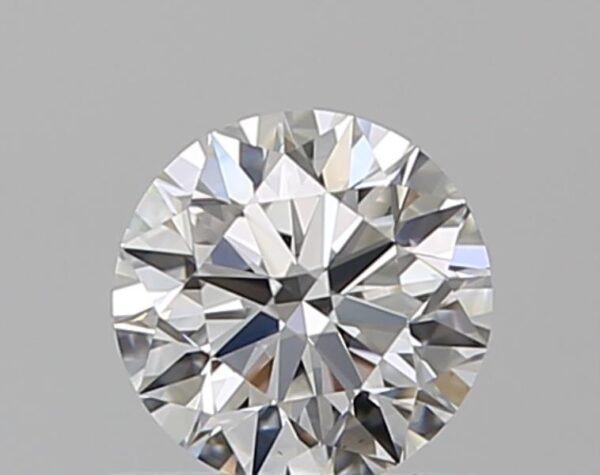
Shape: round
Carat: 0.51
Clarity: VS1
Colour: F
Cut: EX
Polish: EX
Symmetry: EX
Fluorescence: N
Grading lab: GIA
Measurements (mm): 5.05 x 5.09 x 3.18